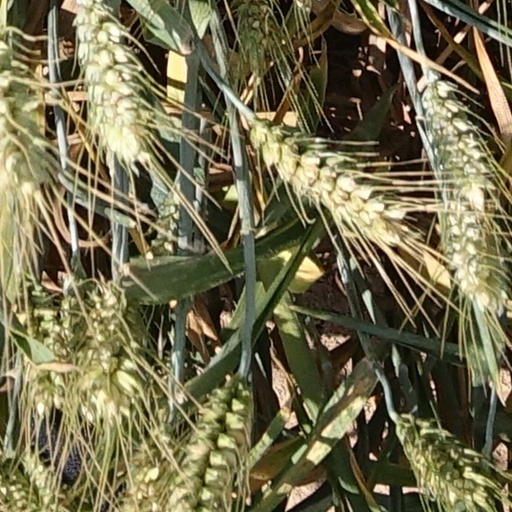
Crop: wheat